Ifriqiya

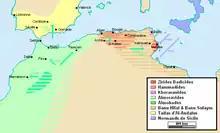
Zirids and Hammadids after Bedouin invasions

The province of Ifriqiya was created in 703 CE when the Umayyads seized North Africa from the Byzantine Empire. Although Islam existed throughout the province, there was still considerable religious tension and conflict between the invading Arabs and the native Berbers. The beliefs and perceptions of people also shifted from area to area. This contrast was at its greatest between coastal cities and villages. Muslim ownership of Ifriqiya changed hands numerous times in its history with the collapse of the Umayyads paving the way for the Aghlabids, who acted as agents of the Abbasids in Baghdad.